Monster Hunter (video game)

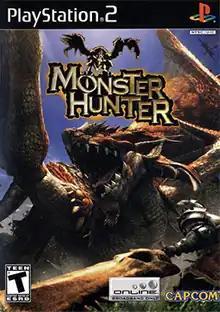
North American PlayStation 2 box art

Monster Hunter is a 2004 action role-playing game developed and published by Capcom for the PlayStation 2. The first installment of the "Monster Hunter" series, it was originally released in Japan in March 2004, in North America in September 2004 and in Europe in May 2005. It was remade and expanded in Monster Hunter G, which was released in Japan for the PlayStation 2 (later ported to the Wii) and was brought to North America and Europe as "Monster Hunter Freedom" for the PlayStation Portable.